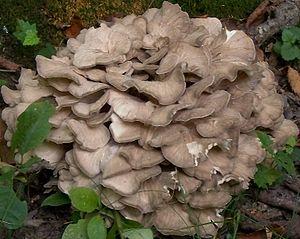
Aucune garantie d'exactitude ne peut être offerte par la liste contenue dans cet article.